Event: Nepal Earthquake
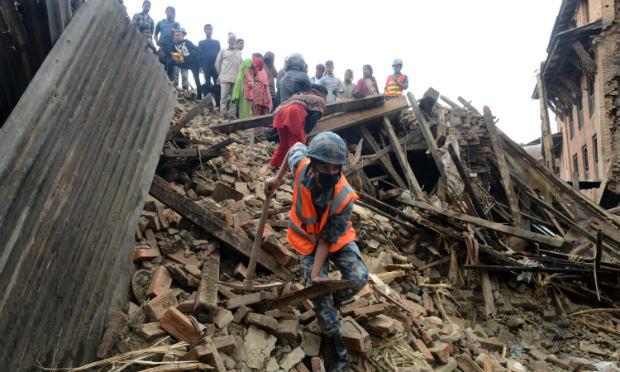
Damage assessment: damage